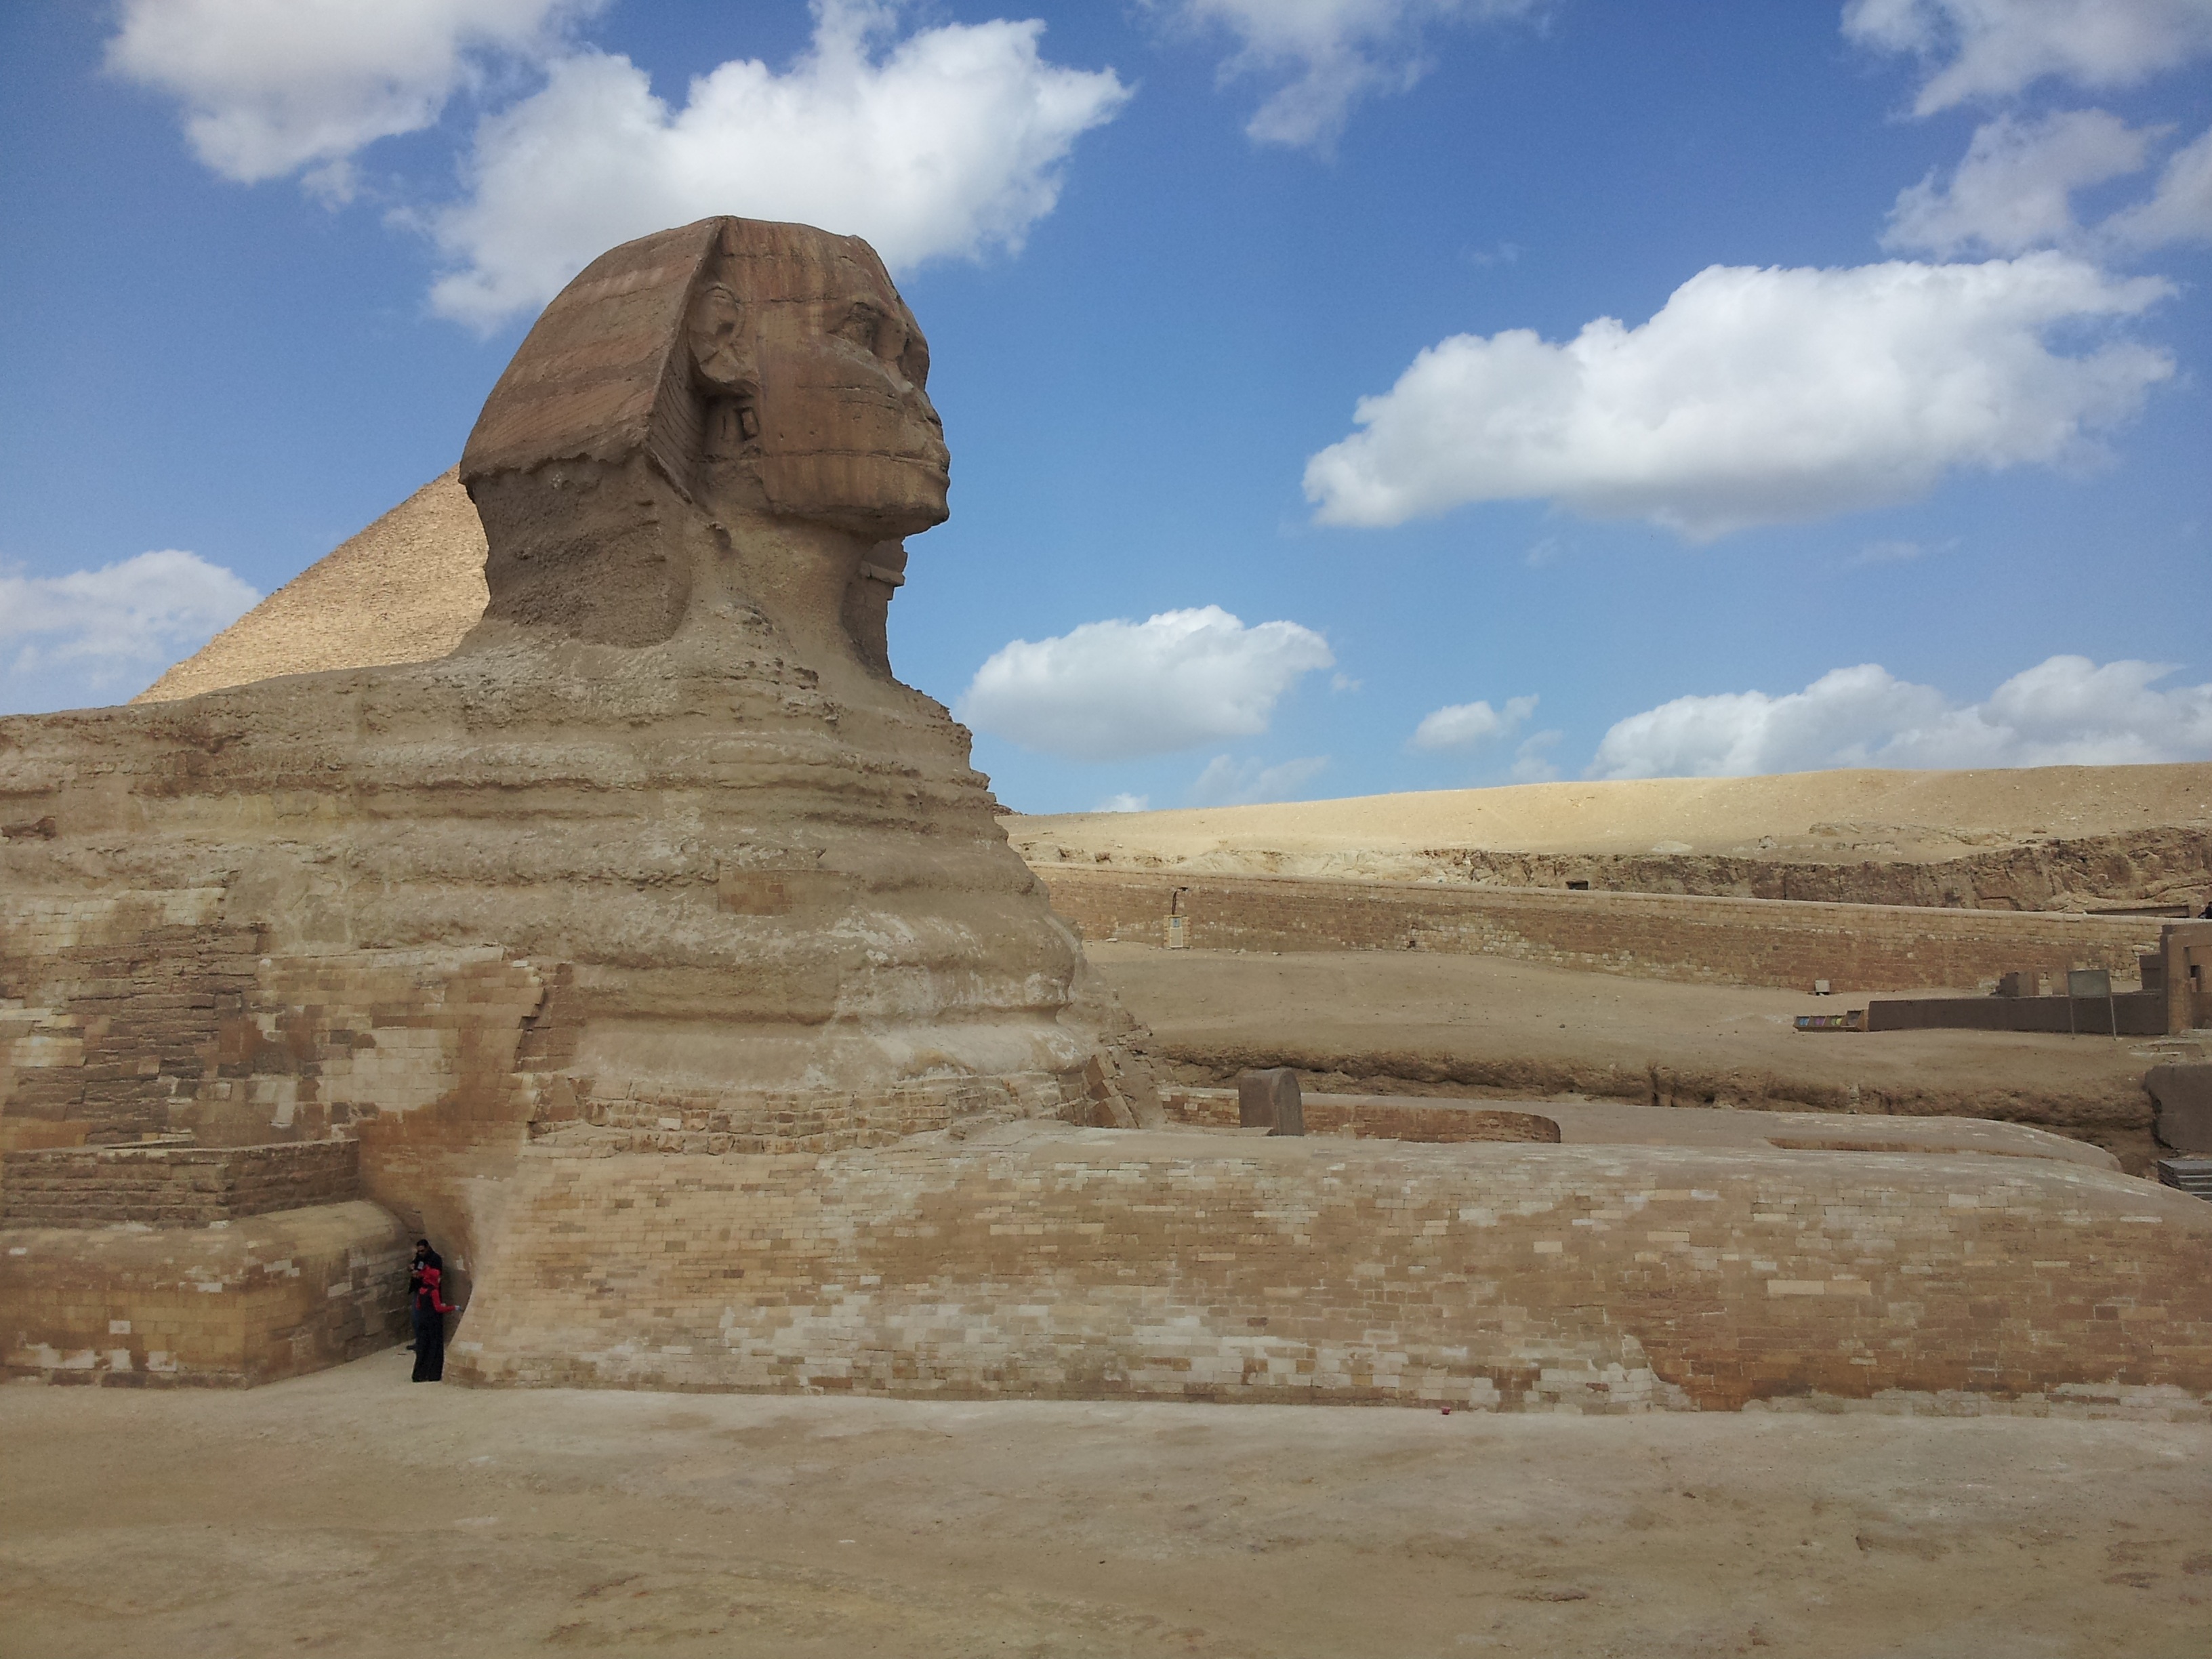
sand, rock, desert, stone, monument, formation, arch, pyramid, landmark, egypt, geology, temple, ruins, badlands, plateau, sphinx, giza, wadi, monolith, archaeological site, unesco world heritage site, historic site, ancient history